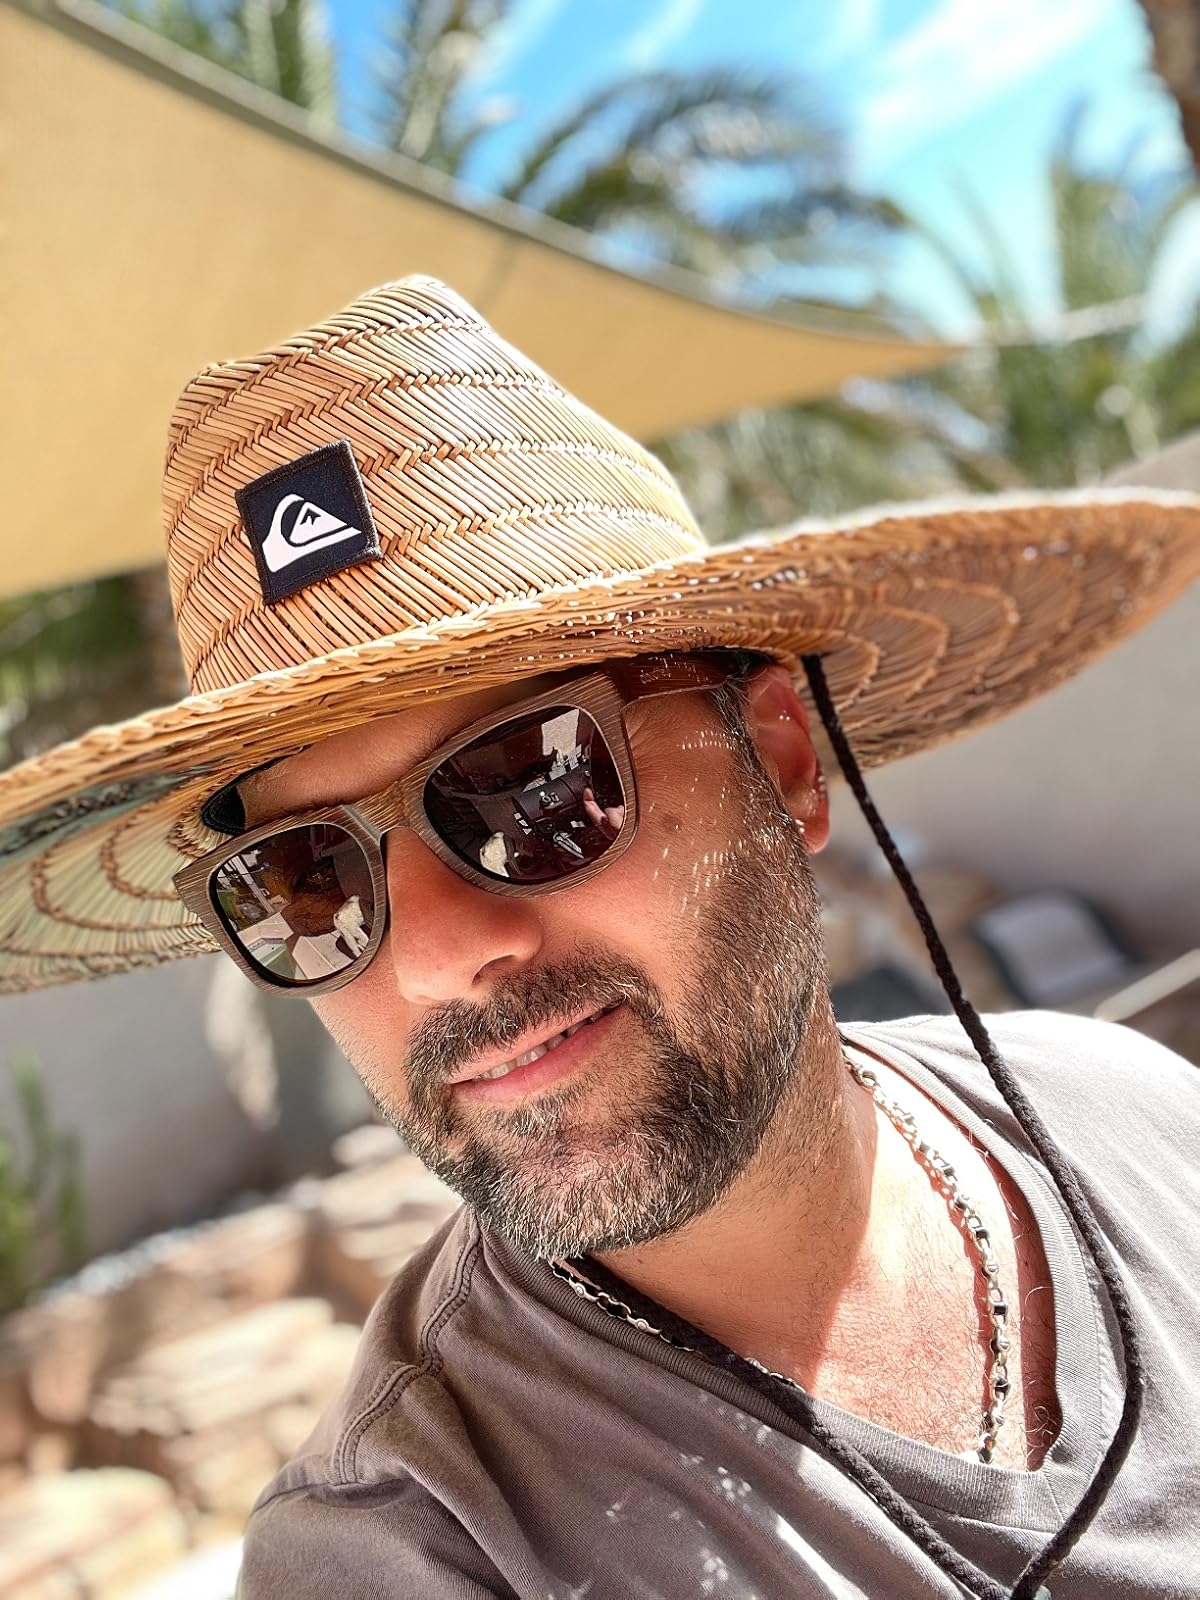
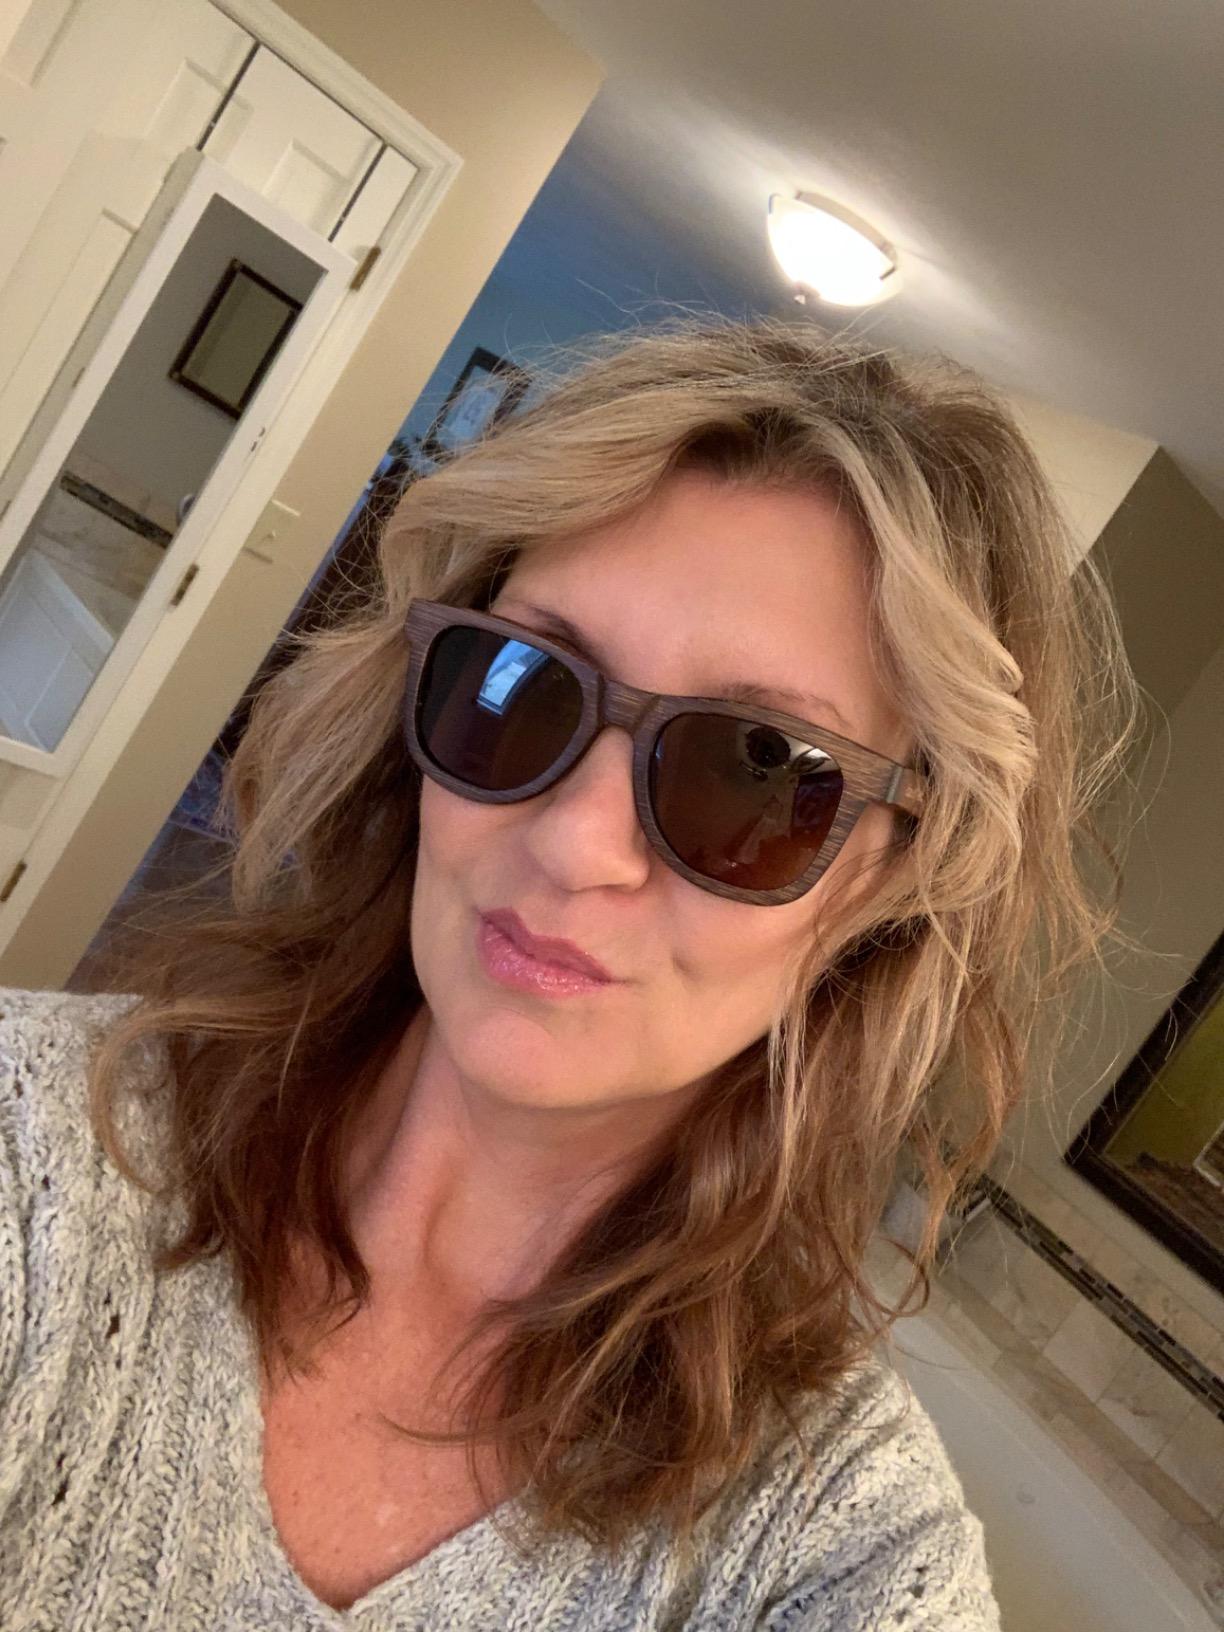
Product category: accessories_sunglasses
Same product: yes